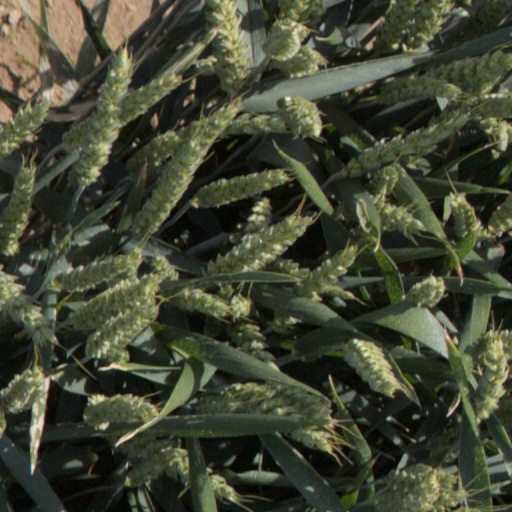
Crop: wheat